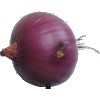
Label: Onion Red Peeled 1